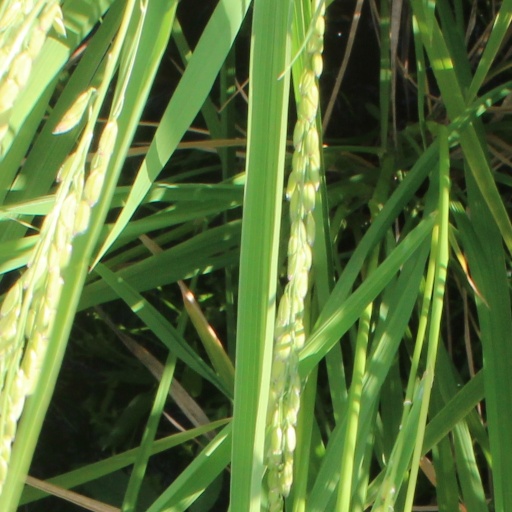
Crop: rice